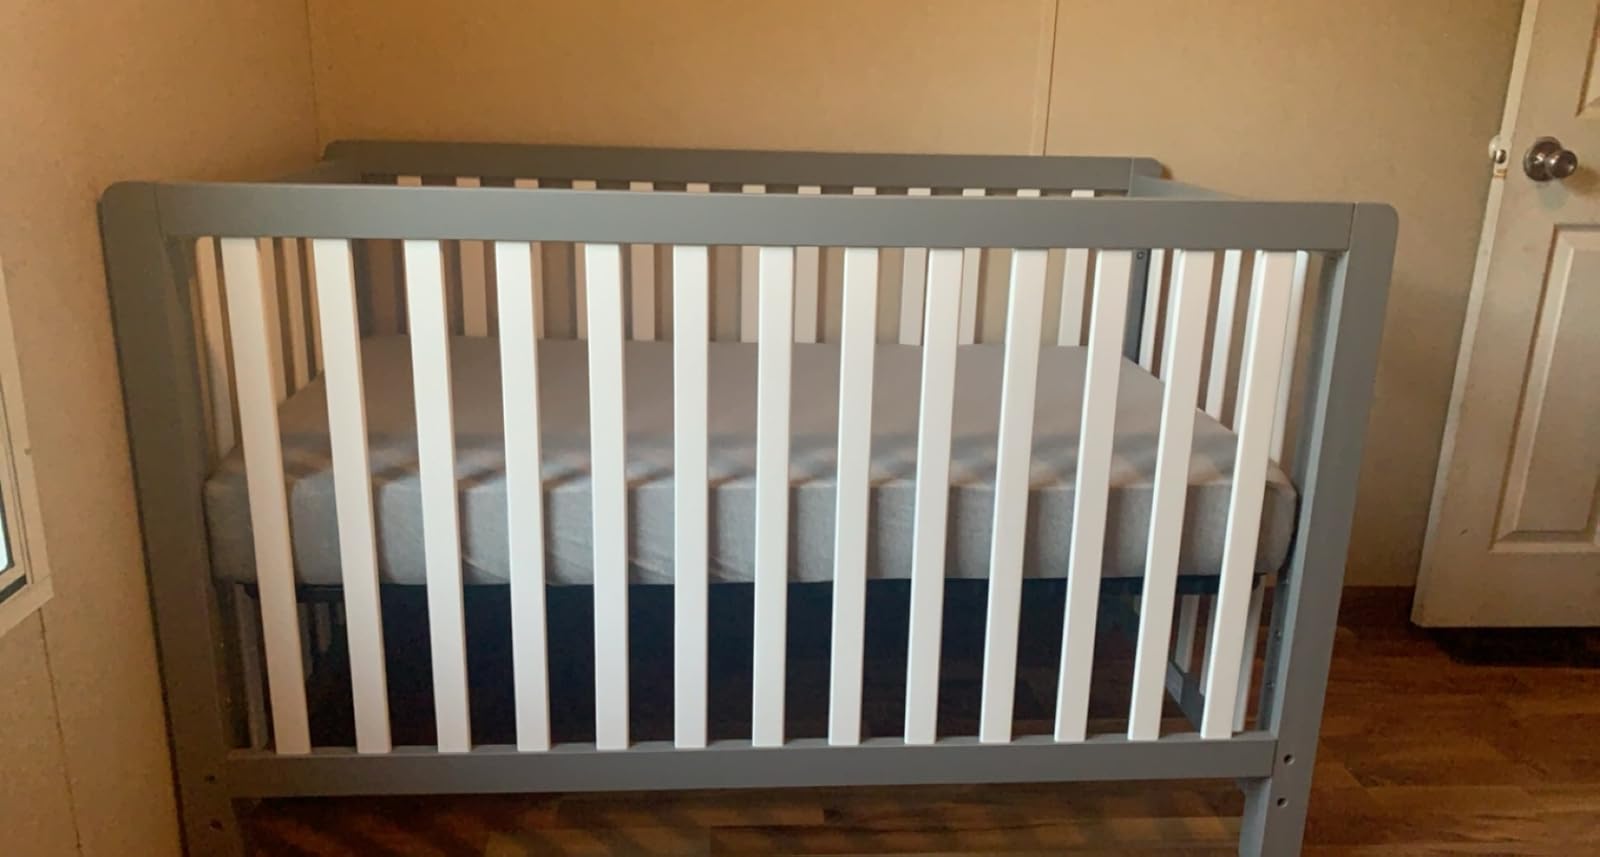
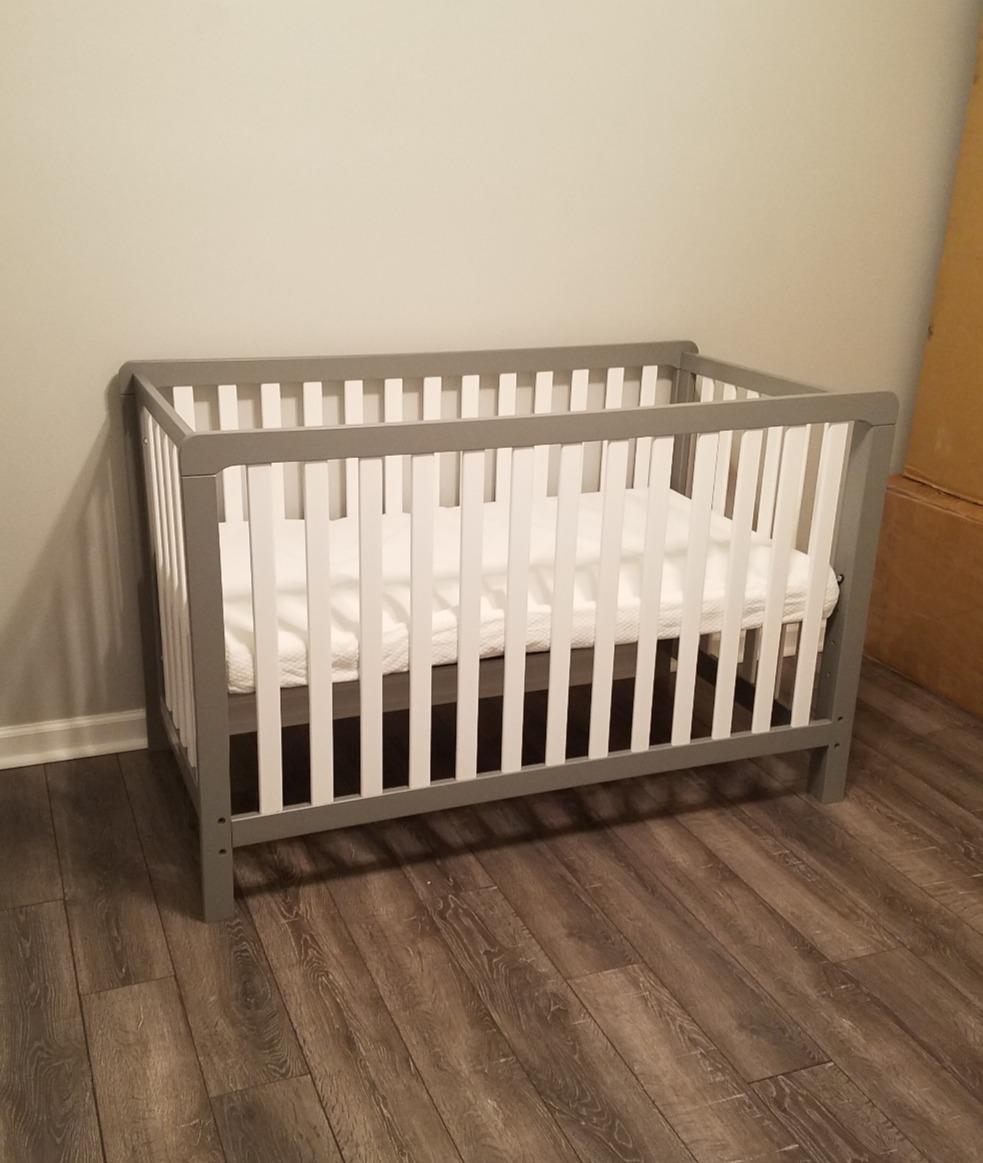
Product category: products_crib
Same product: yes